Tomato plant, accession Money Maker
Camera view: vertical (180 deg); turntable rotation: 60 degrees
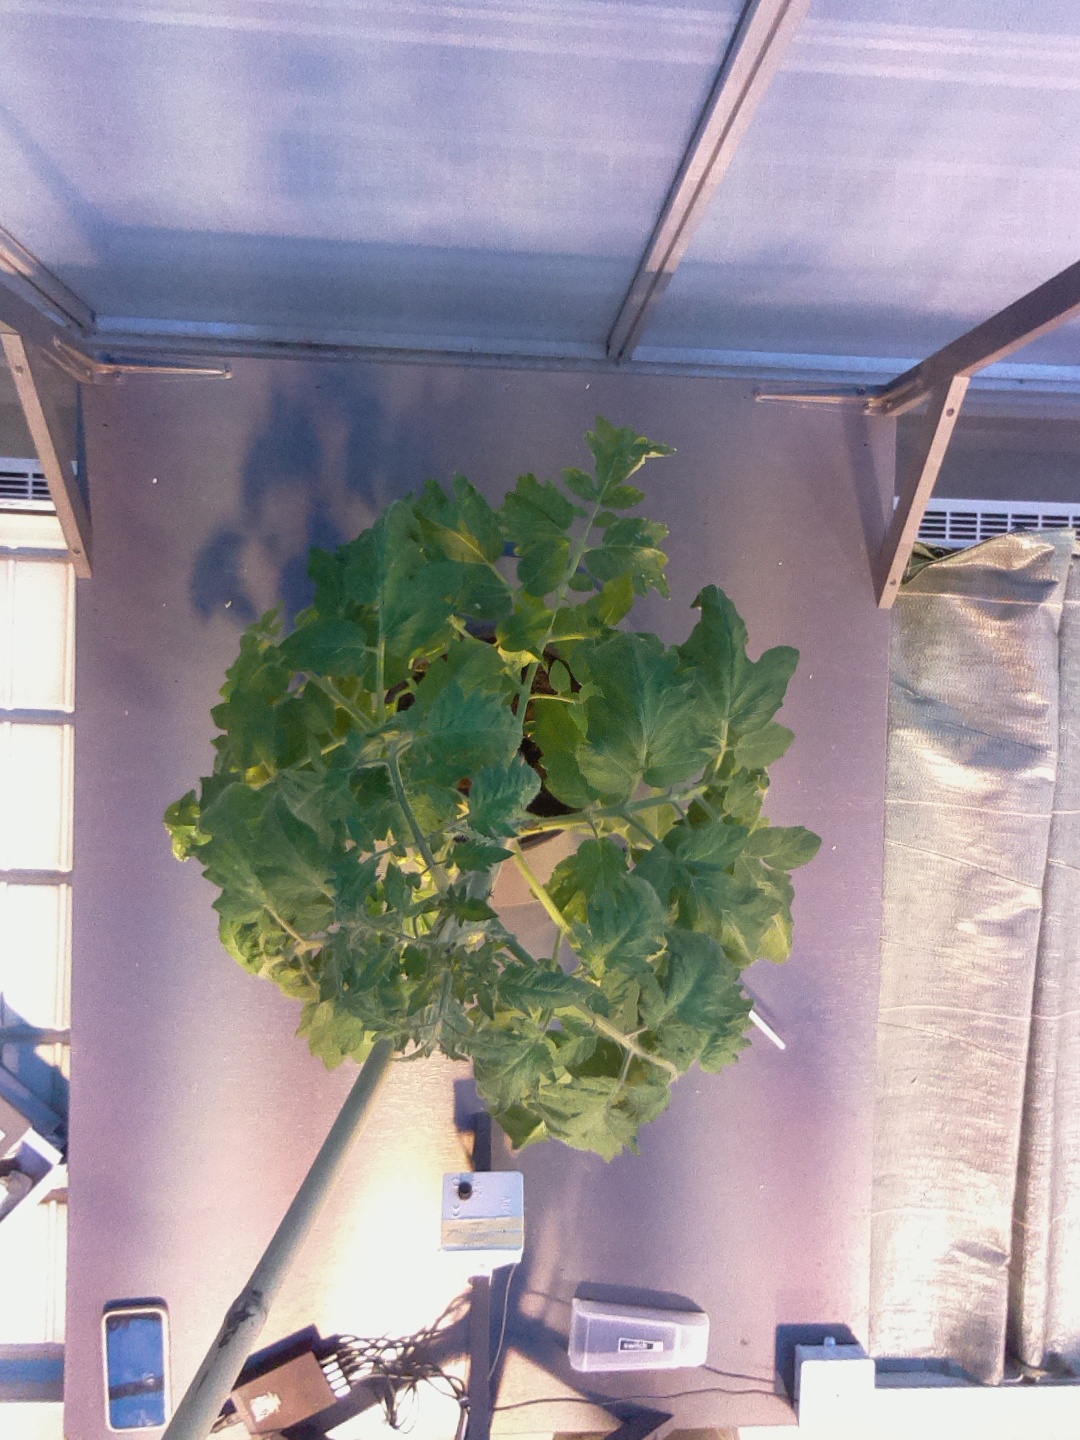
BBCH growth stage 60: First flowers open